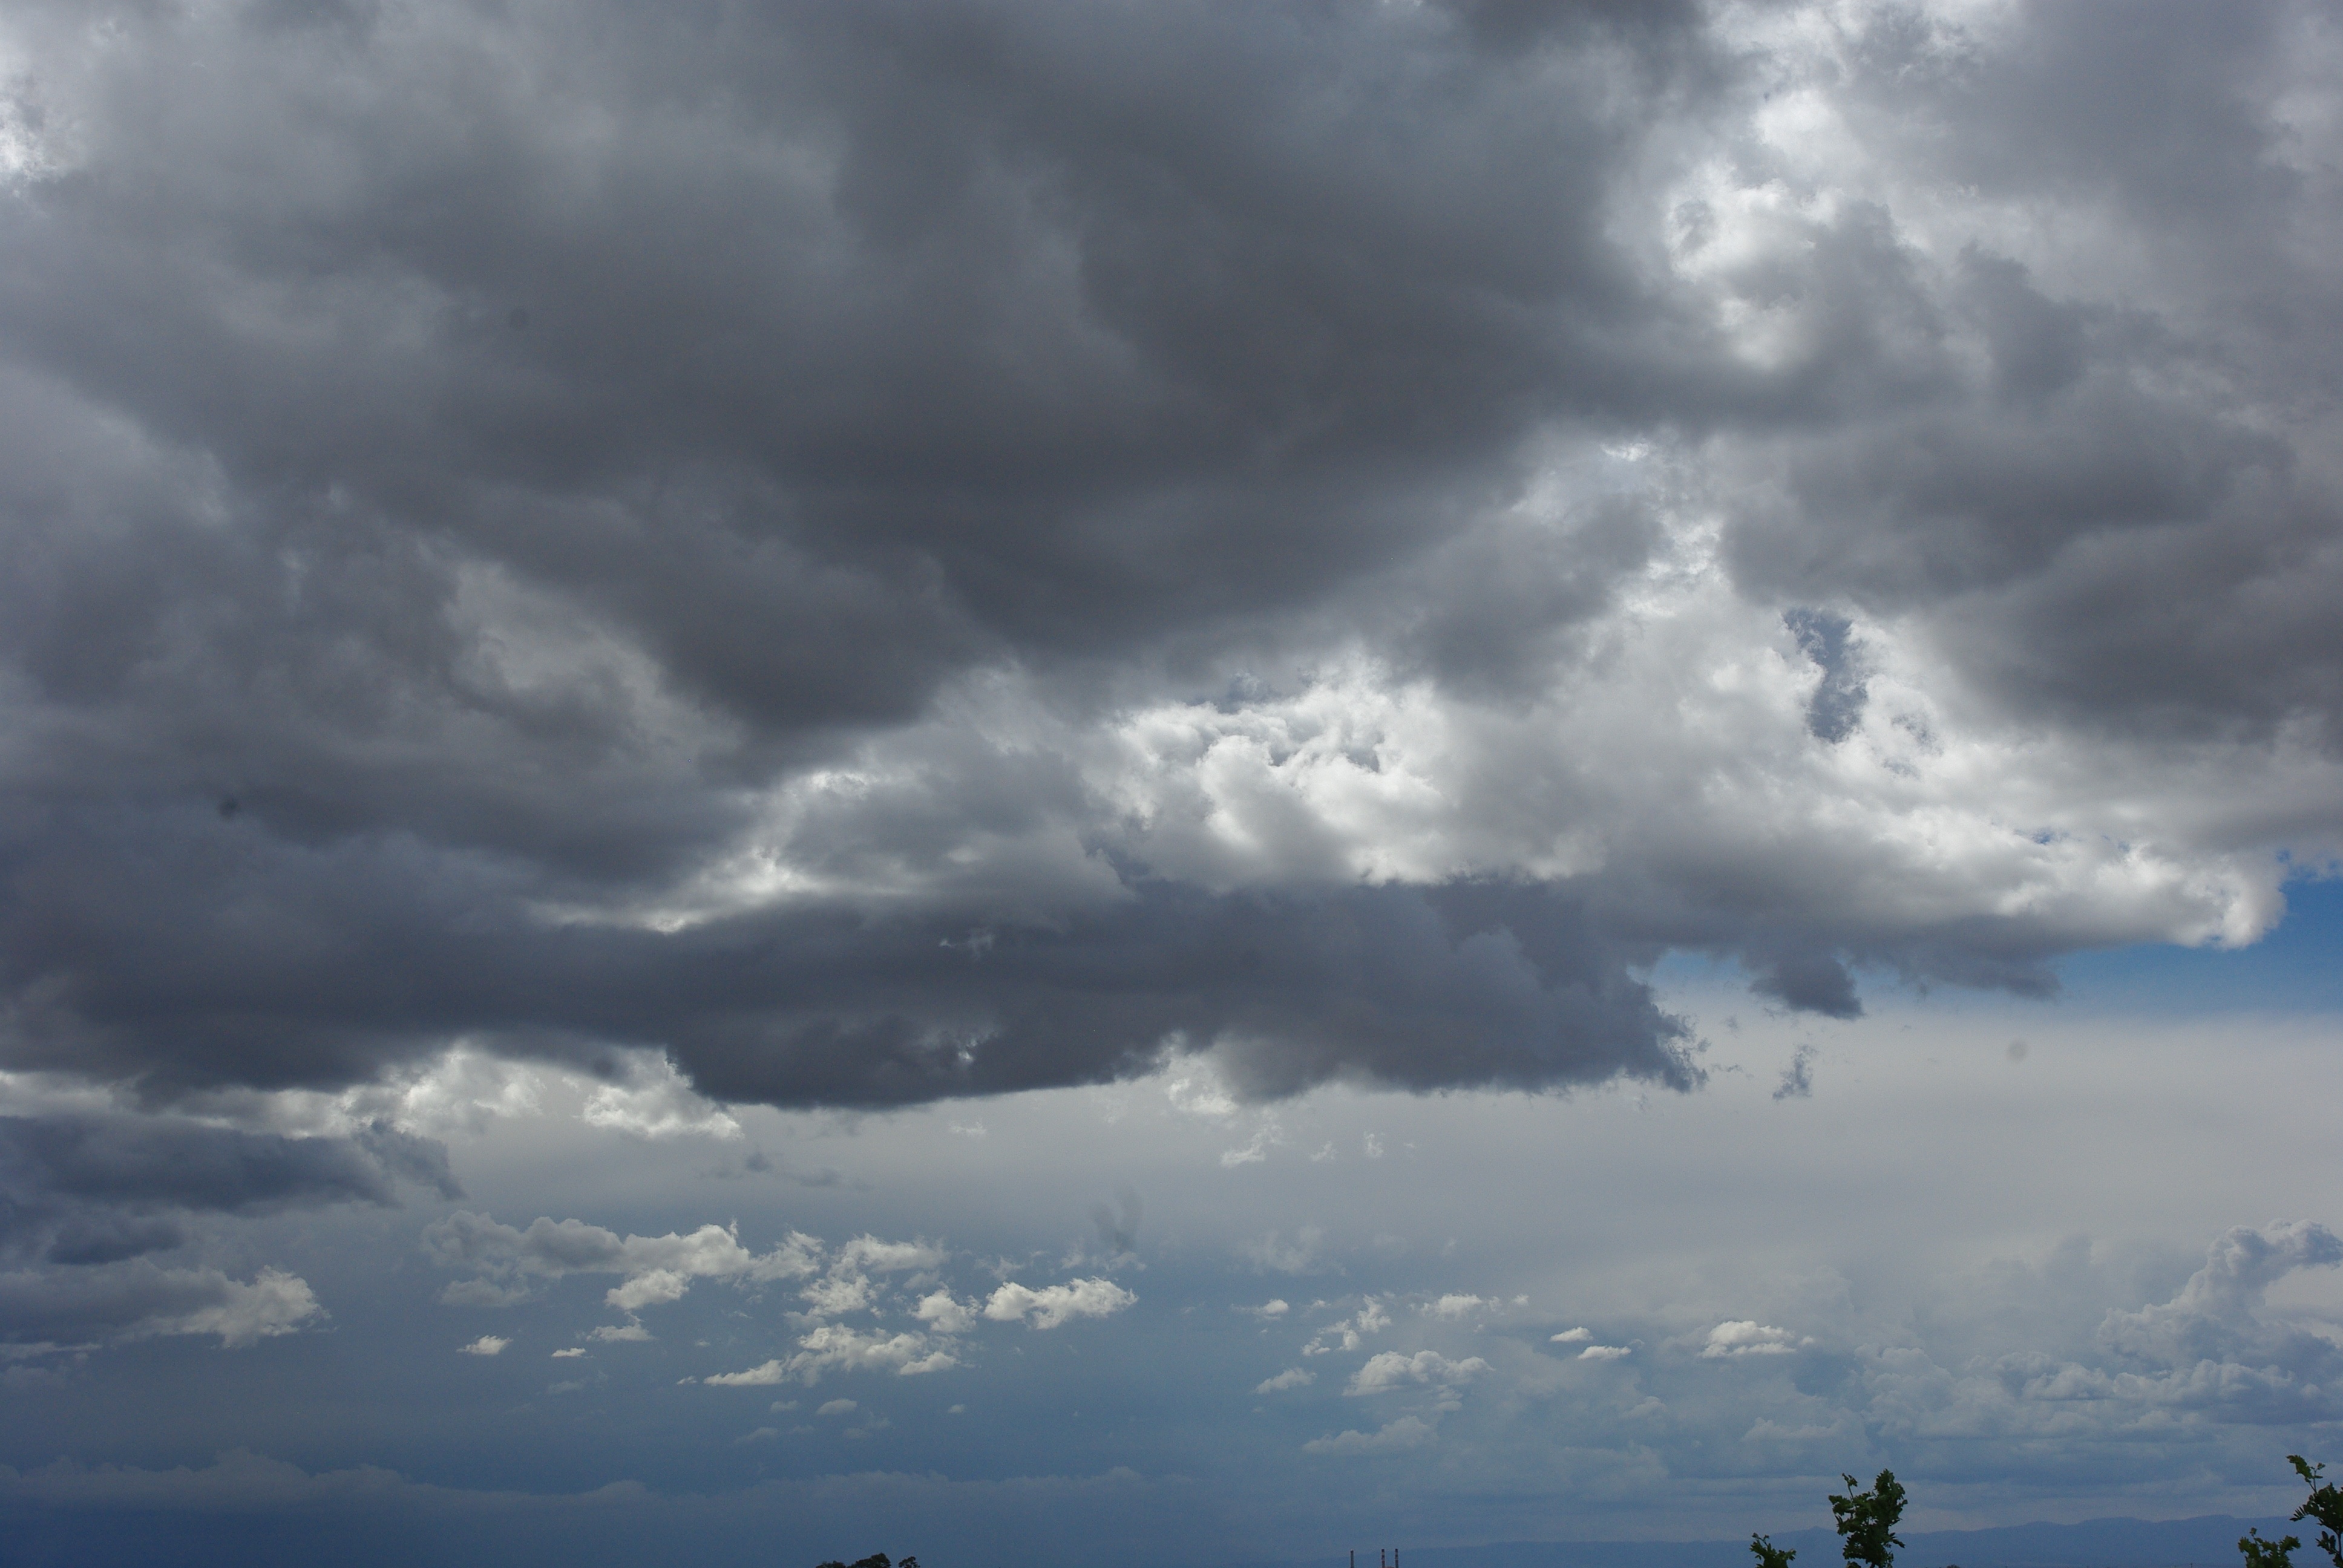
sea, horizon, cloud, sky, rain, wind, atmosphere, weather, storm, cumulus, clouds, thunderstorm, meteorological phenomenon